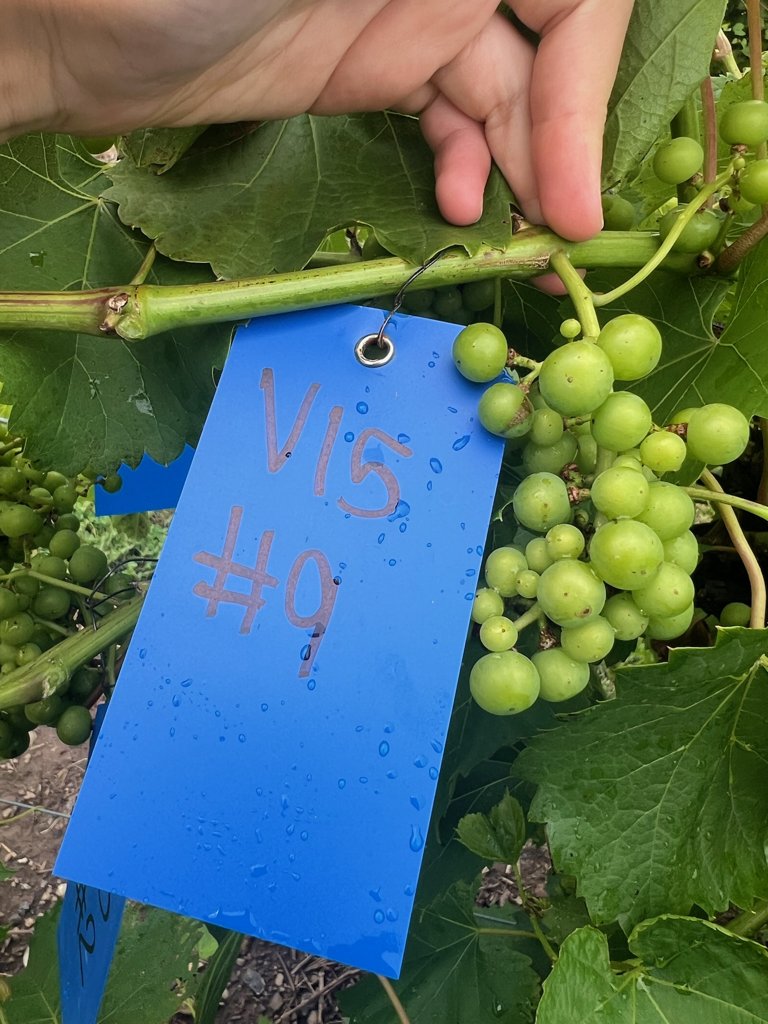
Berries visible: 78
Grape clusters: 3